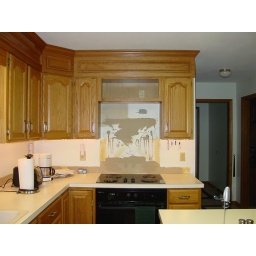
The cabinet above the stove has been cut down to make more space for the over-the-stove microwave.